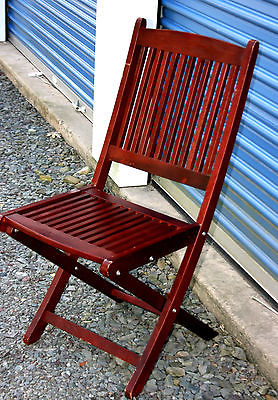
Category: chair